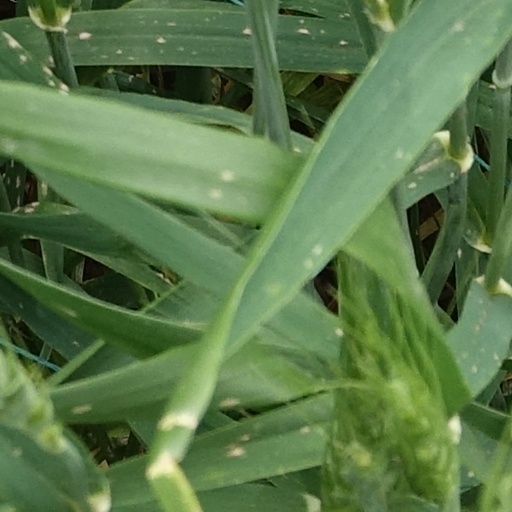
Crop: wheat